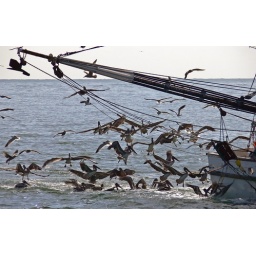
Hundreds of birds follow a shrimp boat into port in Ponce Inlet, Florida.